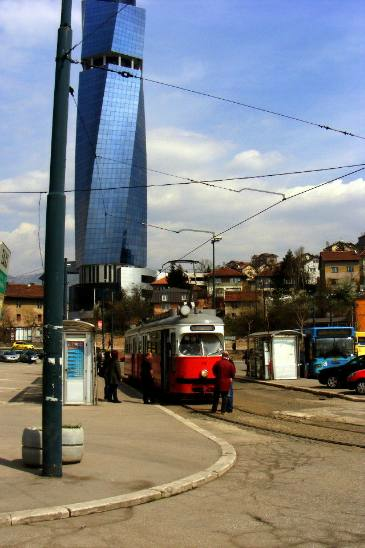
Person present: No